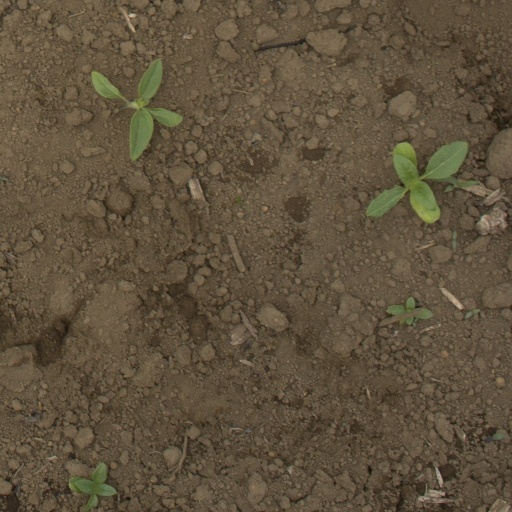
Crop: Jerusalem artichoke